Robert Marks (vocal coach)

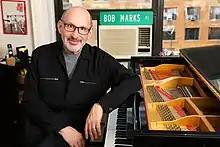
Vocal coach Bob Marks

Robert "Bob" Marks is an American vocal coach, music arranger, accompanist, conductor, and music director in New York City. His students have included Natalie Portman, Britney Spears, Ariana Grande, Lea Michele, Laura Bell Bundy, Kerry Butler, Nikki M. James, Constantine Maroulis, Sarah Jessica Parker, Debbie Gibson, and Ashley Tisdale.